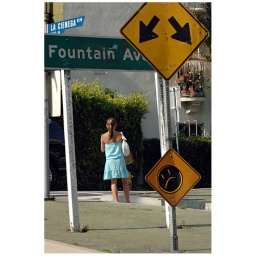
Girl waiting to cross the Fountain/La Cienega intersection, &amp;quot;framed&amp;quot; by street signs.